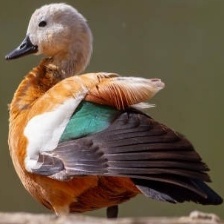
Species: RUDDY SHELDUCK
Scientific name: TADORNA FERRUGINEA
ImageNet parent category: drake